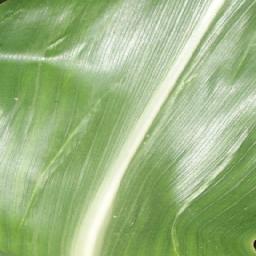
Label: Corn_(Maize)___Healthy